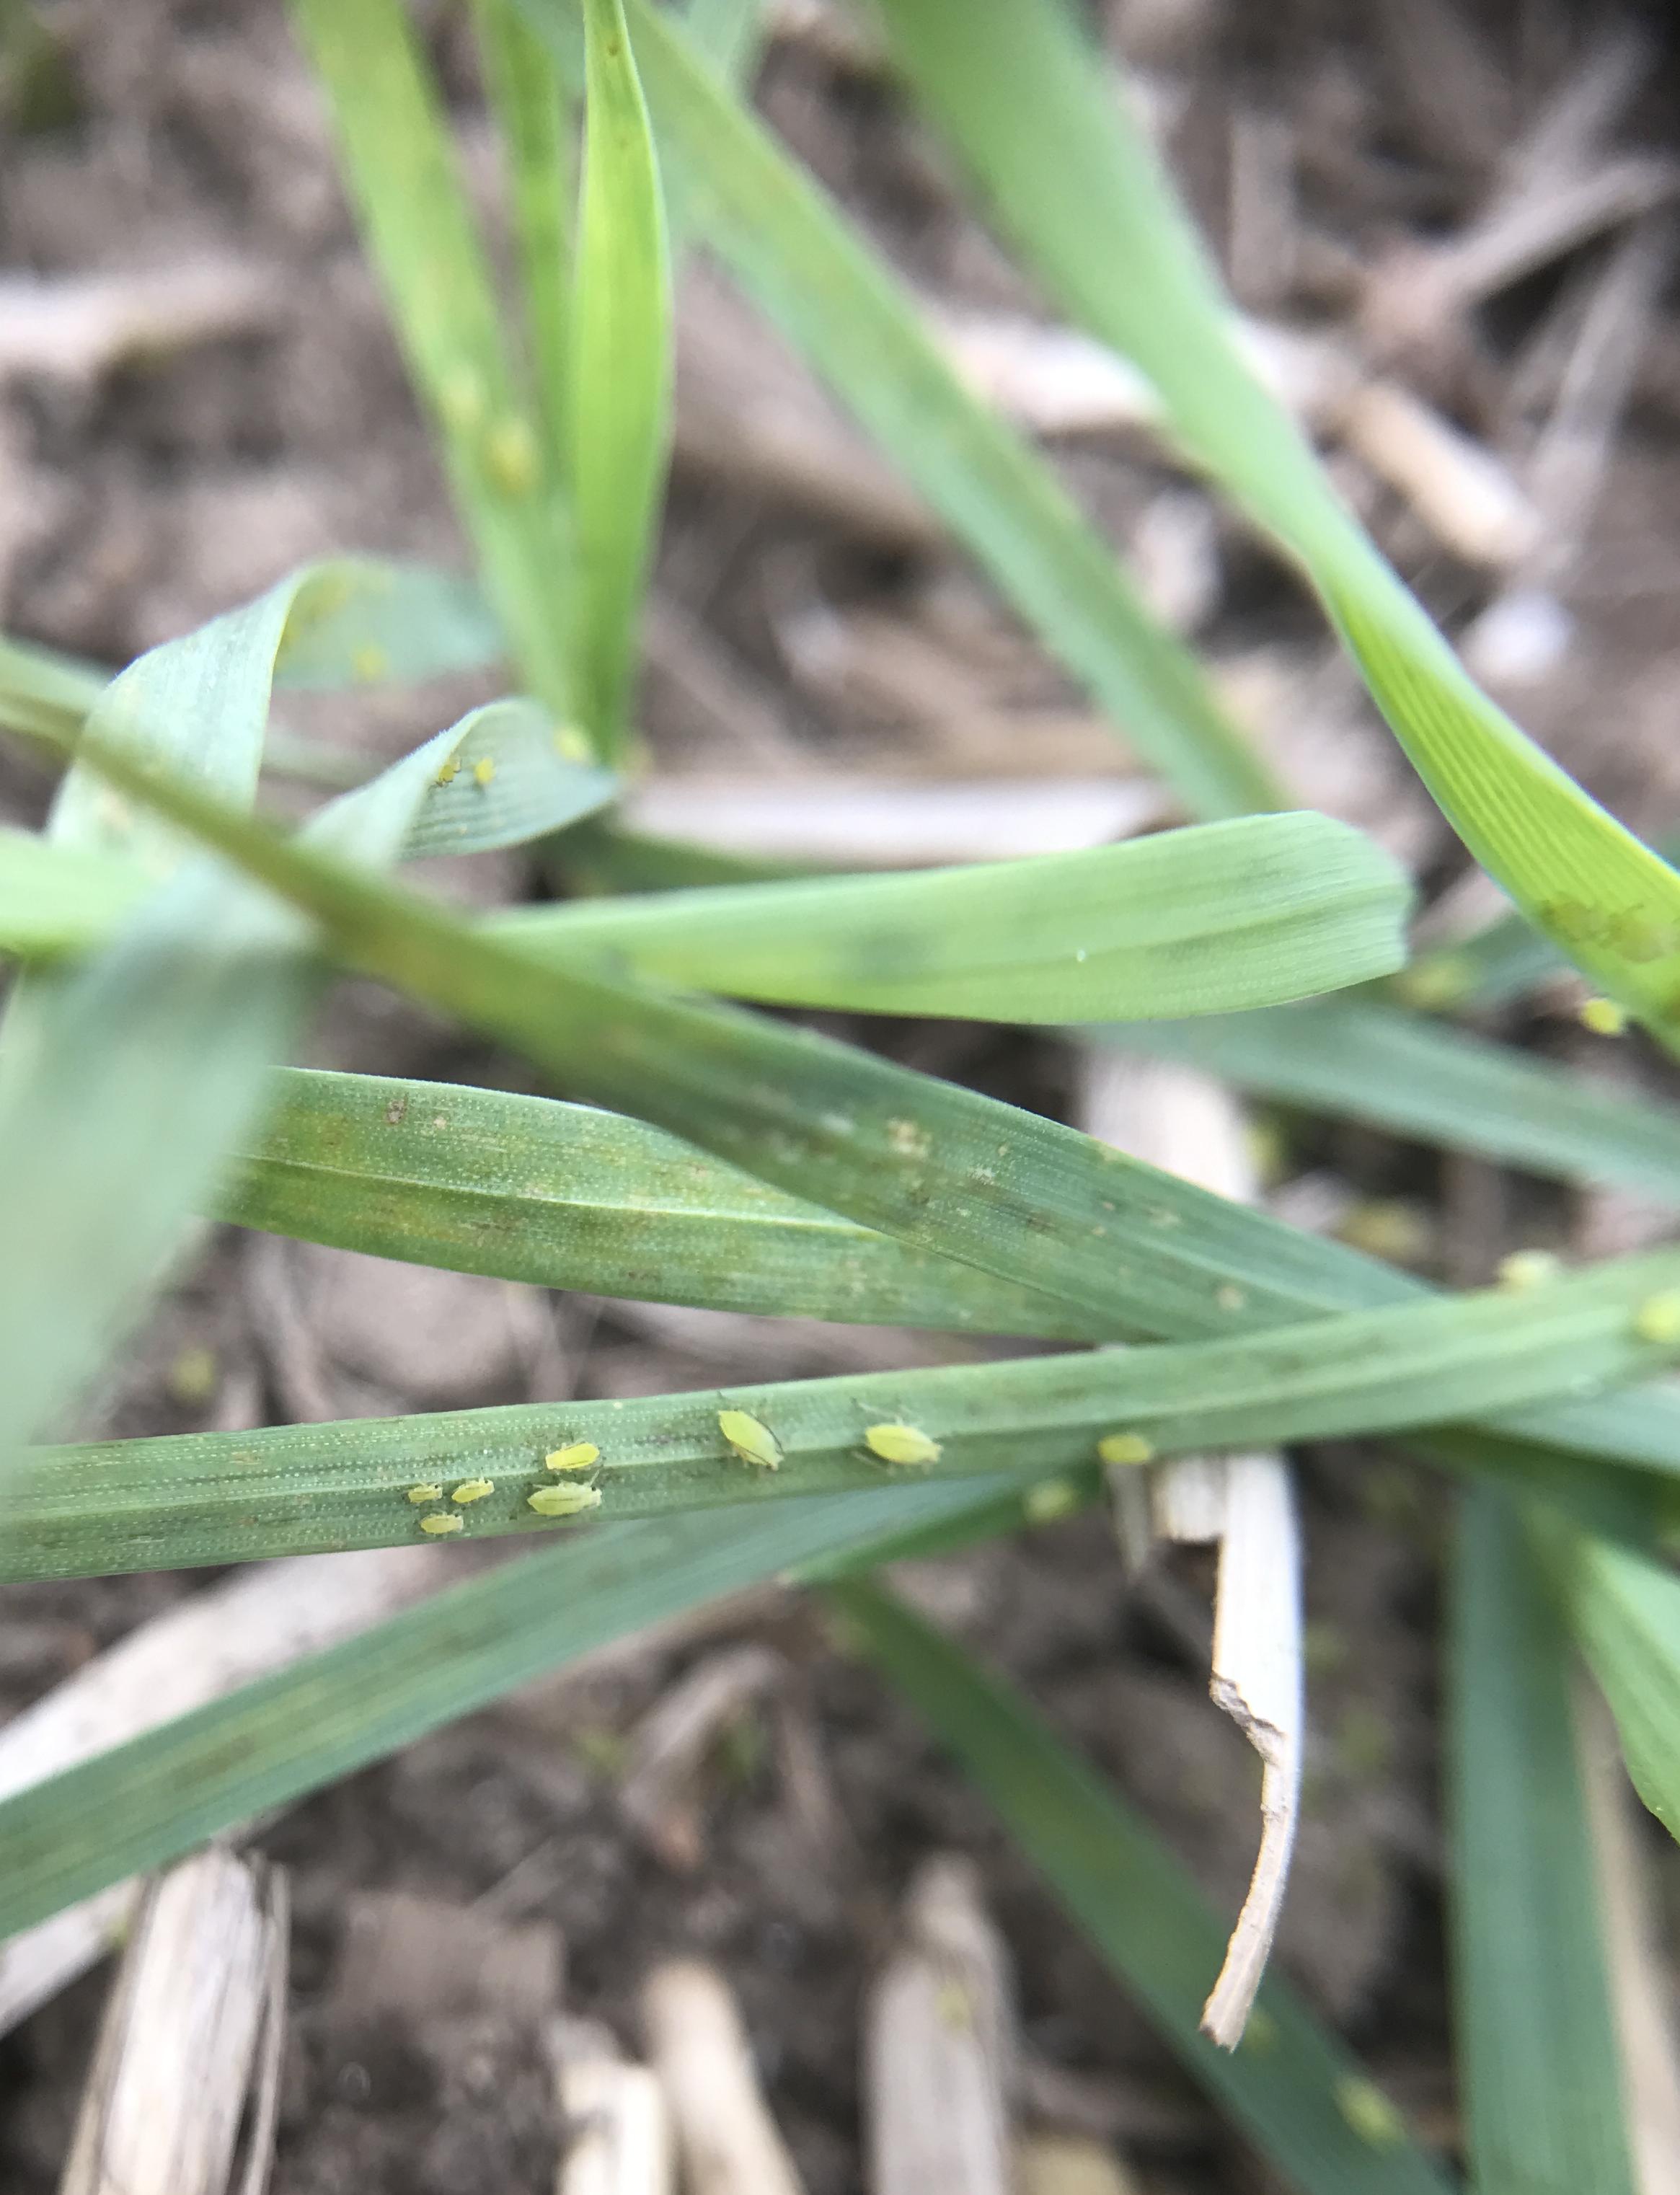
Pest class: cereal_grass_aphid